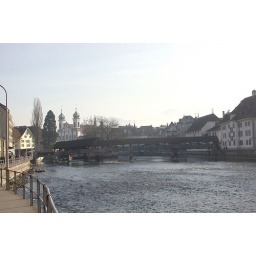
Oldest road bridge in Europe - 14th Century, Links North and South banks of the Reuss River